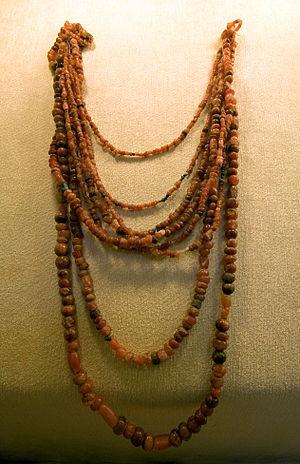
L'art d'Urartu est un art relatif à l'histoire et à une région de l'Orient antique.